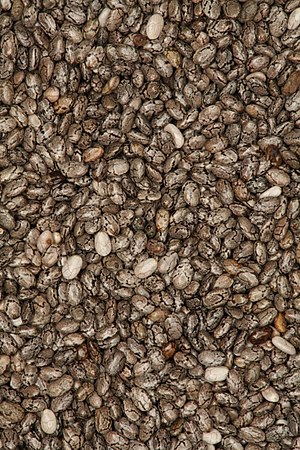
Chiafrø / Galleri
Nærbillede.
Chiafrø, eller bare Chia, er navnet på frø af planten Salvia hispanica. Den voksede vildt i Mellemamerika, men blev taget ind til dyrkning af flere oprindelige folk: bl.a. toltekerne og aztekerne. Frøene har et højt indhold af planteolier, især de flerumættede omega 3-olier. Derfor betragtes de som en slags "superfood".